Hindu pilgrimage sites in India

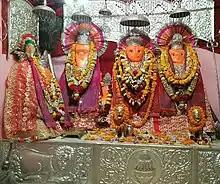
Shakumbhari devi, right side Bhima and Bhramari left side Goddess Shatakshi

Ayodhya is an ancient holy city in Uttar Pradesh, which is one of the seven holy Hindu Saptapuri cites, and considered the home to Ram Janmabhoomi, the birth place of Rama. The Ram Mandir in Ayodhya, India is a Hindu temple, that was inaugurated on 22 January 2024 after a prana pratishtha (consecration) ceremony. In Hindu tradition, this temple is believed to be located at an ancient pilgrimage site of Ram Janmabhoomi, the birthplace of Rama, a principal deity of Hinduism. Ayodhya's Ram temple is projected to have 50 million visitors per year, which will make it the top pilgrimage site in the world.